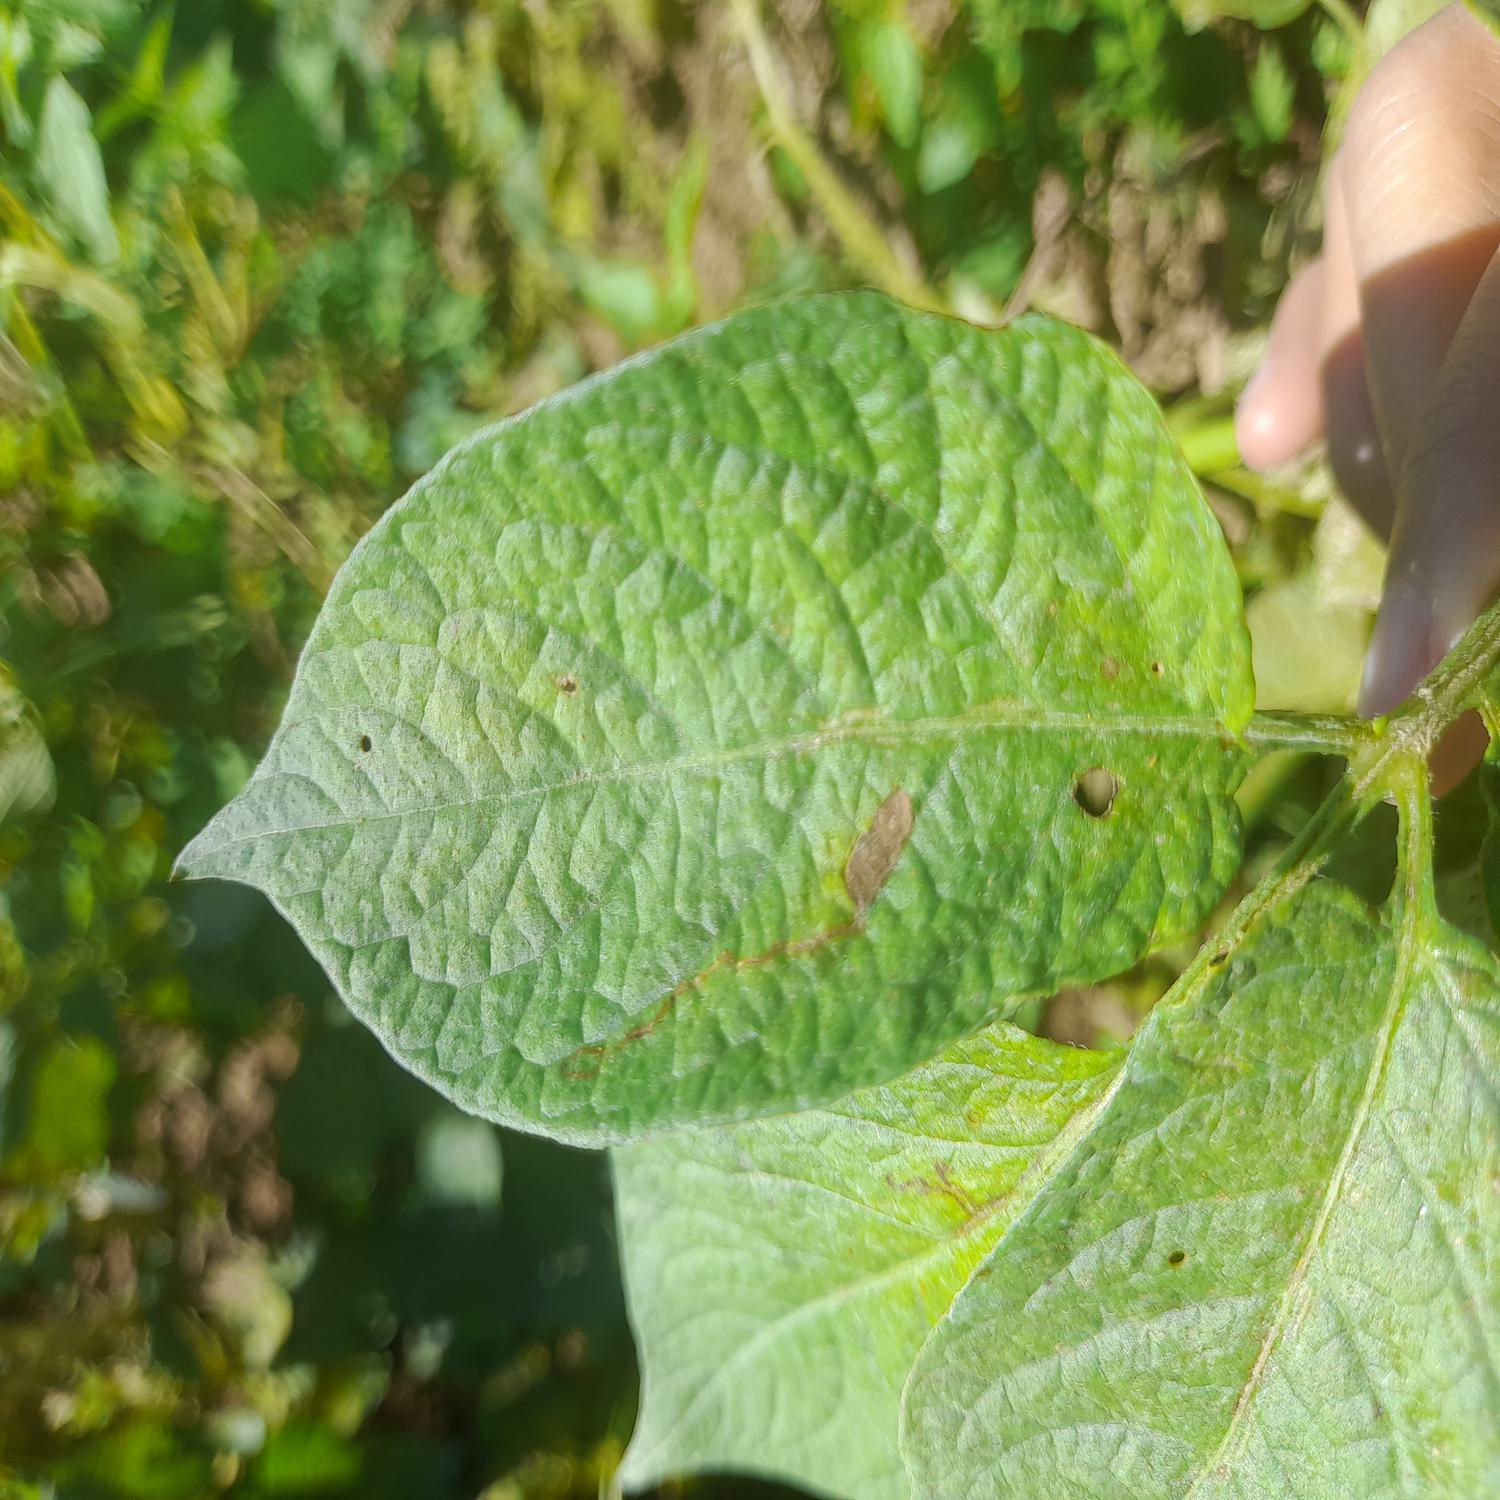
Label: Fungi